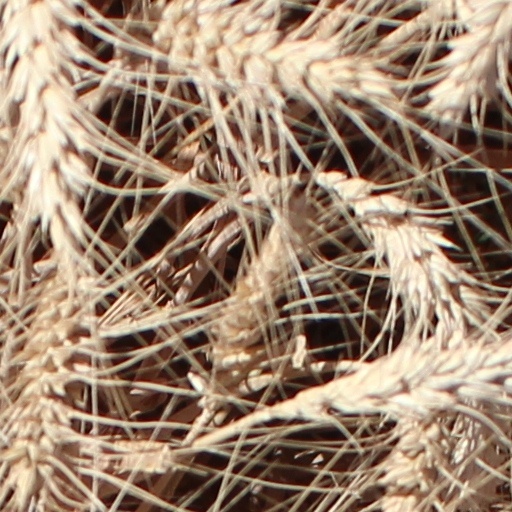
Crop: wheat